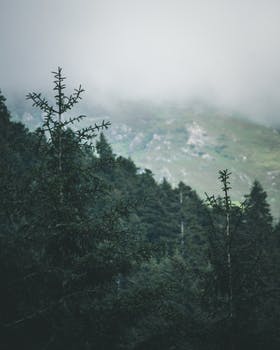
Label: No Watermark